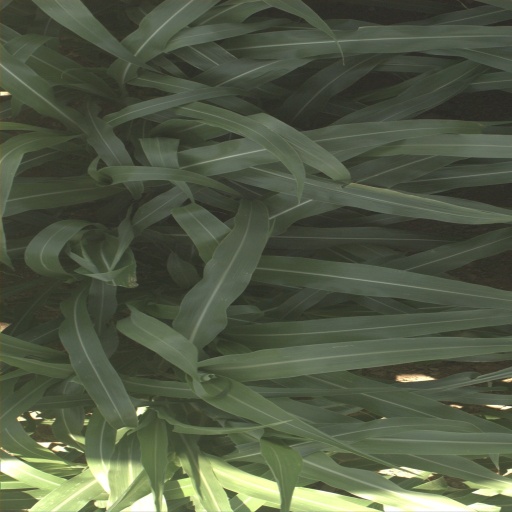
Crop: sorghum